Reign of Ferdinand VII of Spain

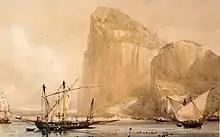
Rock of Gibraltar, circa 1830.

Shortly after the second session of the Cortes began on March 1, 1821, American deputies proposed establishing a provincial deputation in each of the American intendencias (administrative divisions), as part of their strategy to fully leverage the autonomy possibilities offered by the Constitution. The proposal was approved and promulgated by a decree dated May 8. However, other proposals by the American deputies were rejected and labeled "federalist"—a term synonymous with "republican" at the time—such as allowing the provincial deputations to appoint the Senior political leader instead of the central government or granting them the ability to collect and manage all taxes. Everything changed in mid-May or early June 1821 when news arrived of the Plan of Iguala, proclaimed by Agustín de Iturbide in February, which declared the independence of New Spain, soon to become the short-lived First Mexican Empire.